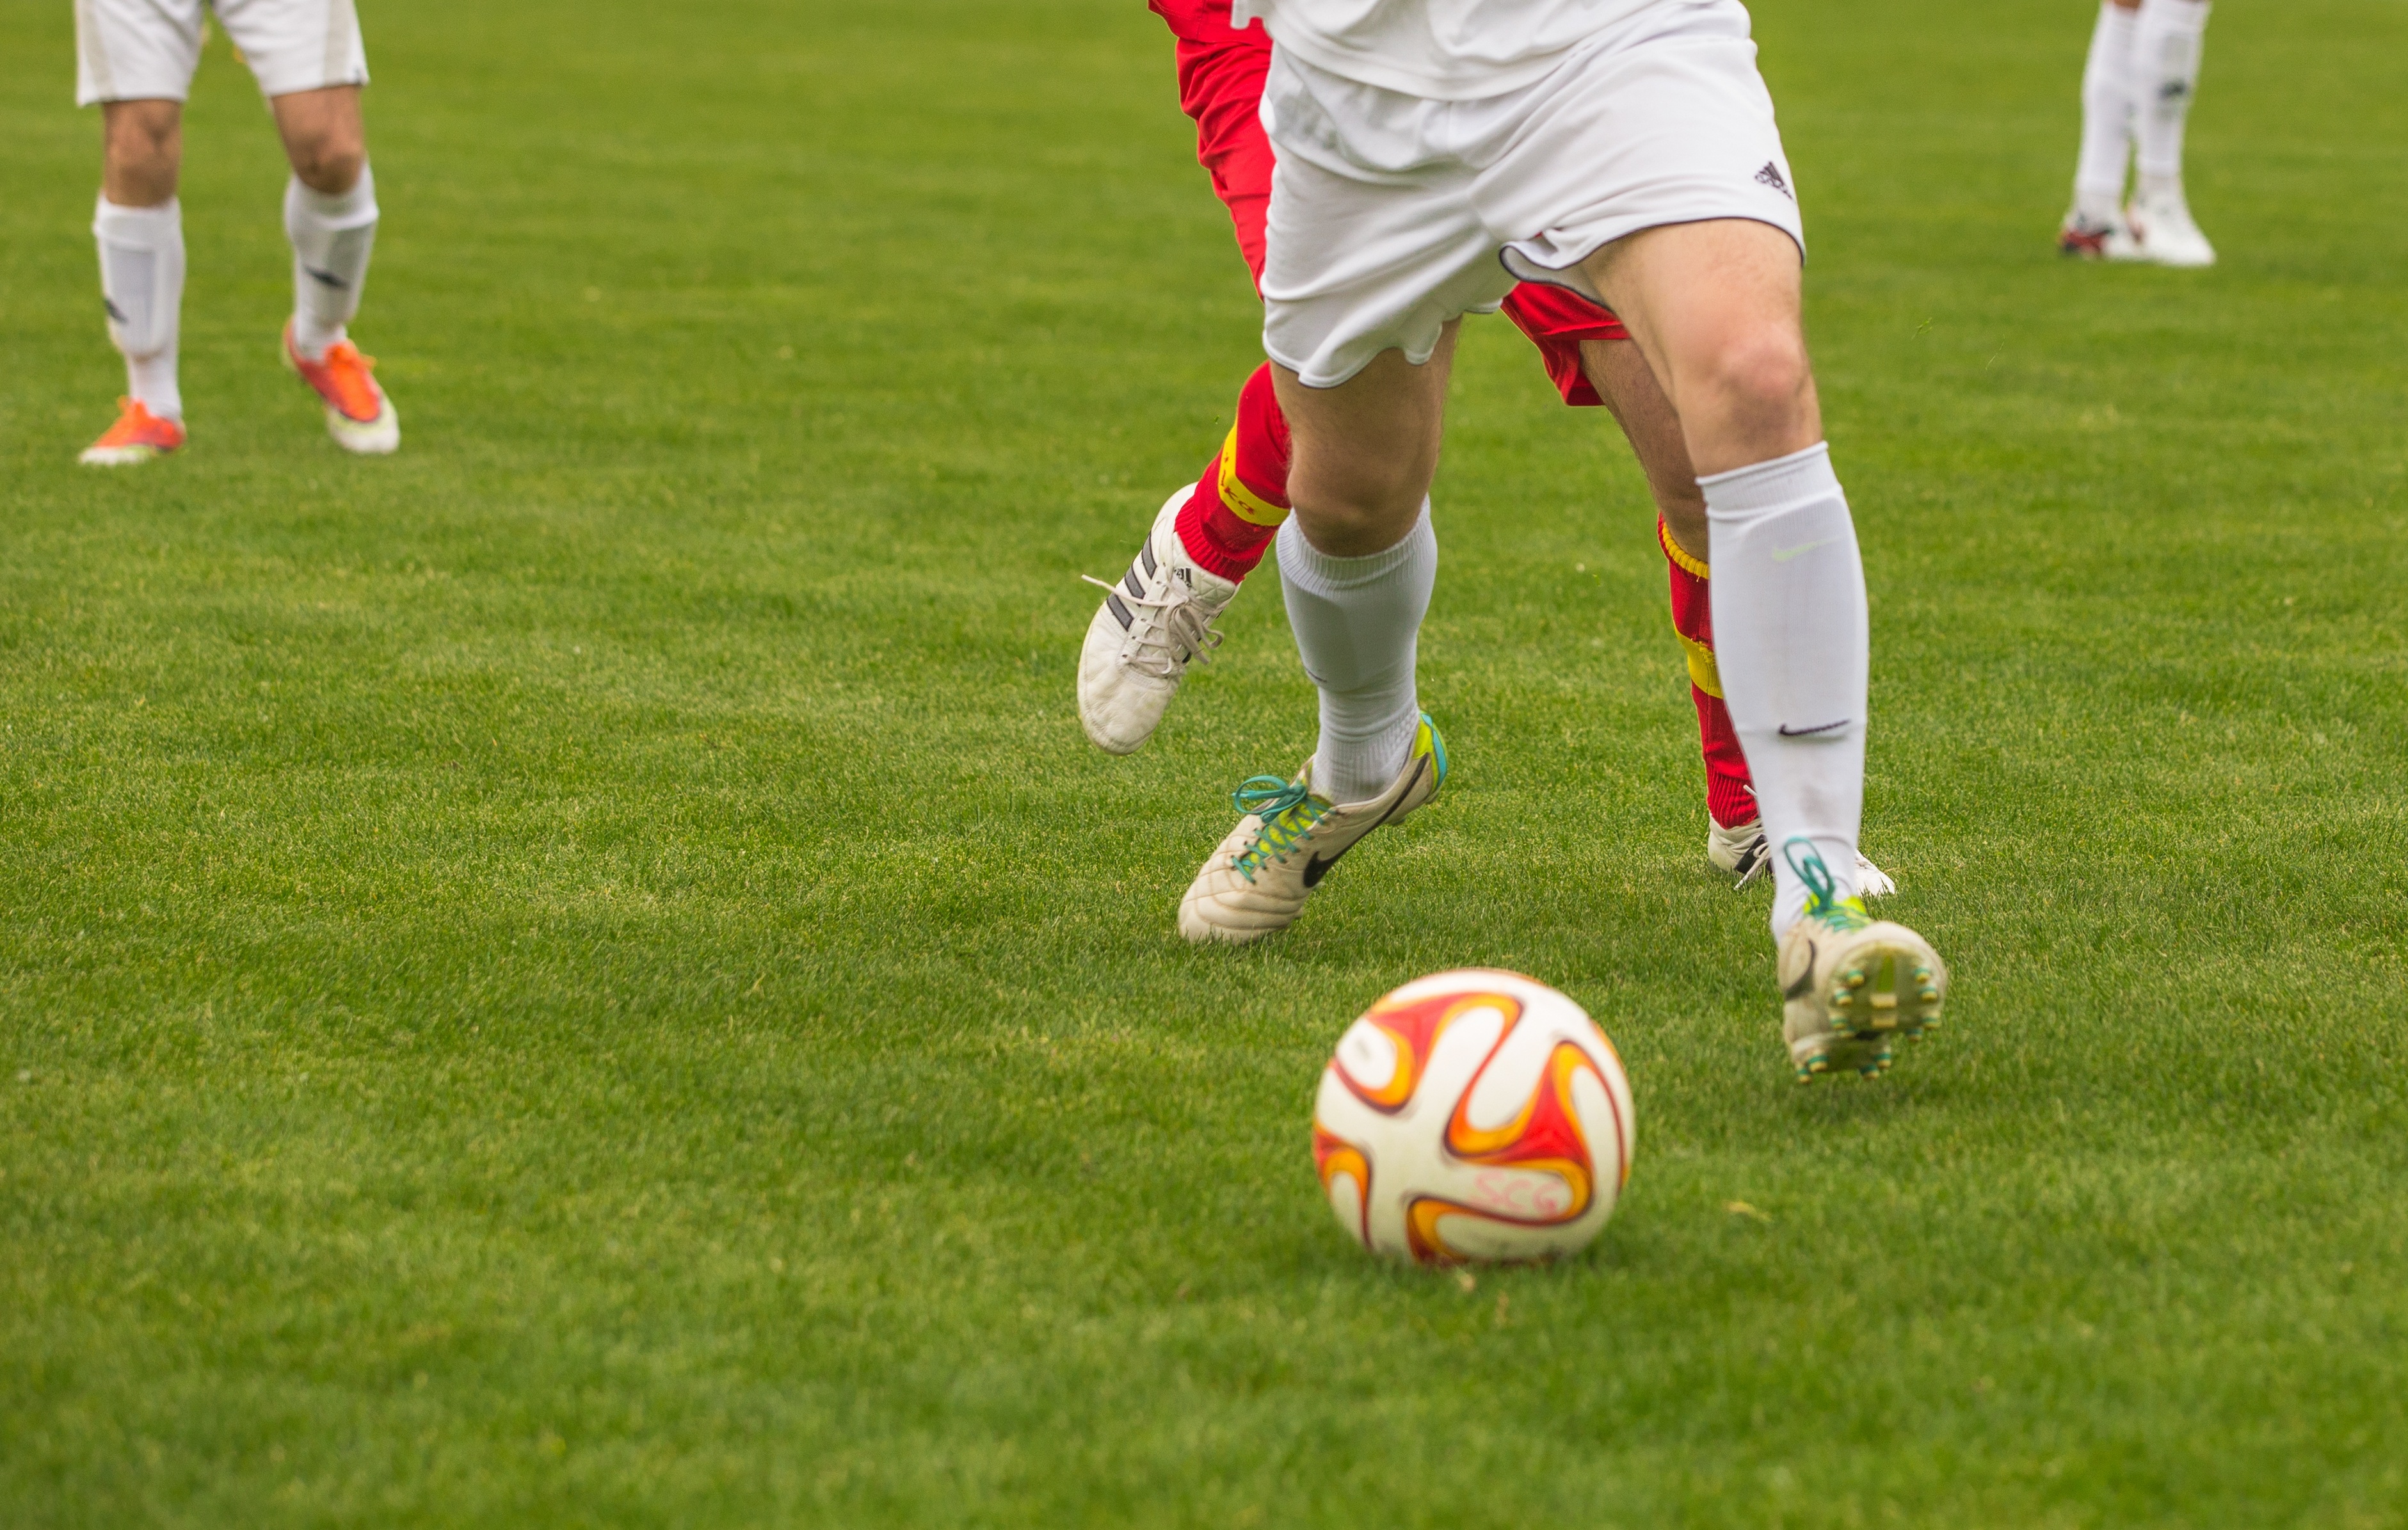
grass, sport, play, nike, soccer, football, stadium, player, football pitch, dress, sports, adidas, ball, rush, balls, clip, tournament, kick, duel, tackle, kicker, ball sports, soccer shoes, football player, football match, ball game, sports ground, playing field, footballs, team sport, fielder, opponents, footballers, shin saver, football boots, sport venue, competition event, women's football, soccer kick, fussball dress